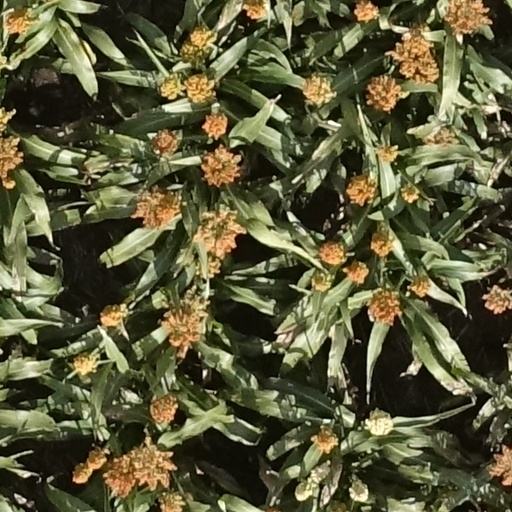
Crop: sorghum